Bran, Charente-Maritime

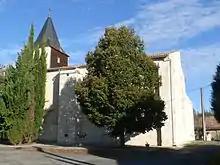
St Andrews Church

The 12th-century parish church of St. Andrew was rebuilt in the 14th and 15th centuries, and was almost completely destroyed during the French wars of religion. Its nave was enlarged in the 15th century and its bell tower was rebuilt in the 19th century. There is an 18th-century limestone pulpit against the south wall of the church.